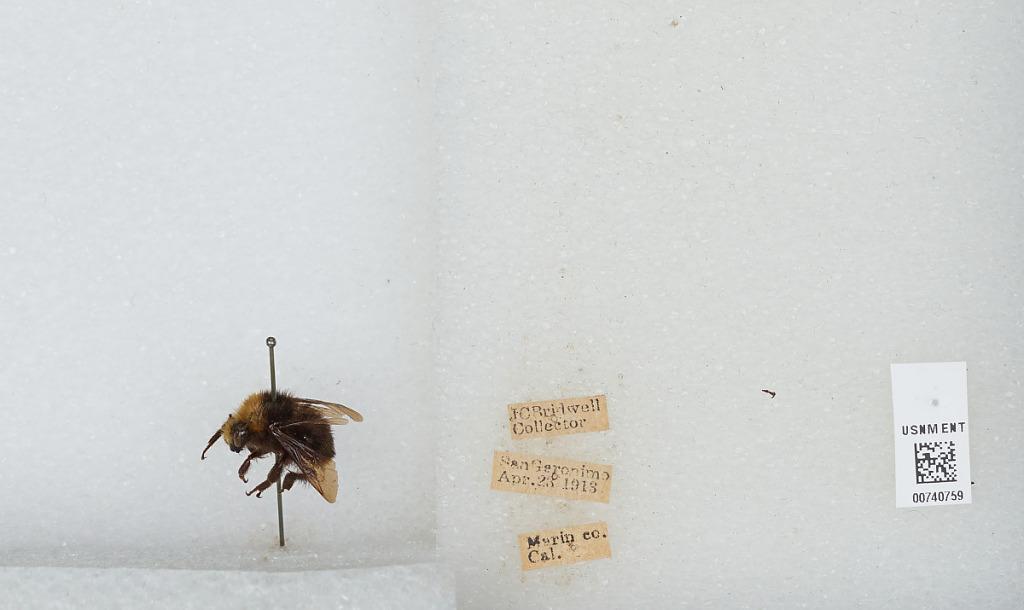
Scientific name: Bombus (Pyrobombus) vosnesenskii Radoszkowski
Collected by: J. Bridwell
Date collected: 1913-4-23
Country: United States
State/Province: California
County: Marin
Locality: San Geronimo
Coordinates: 38.0133, -122.664